Blaise Castle Estate

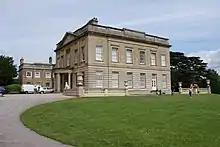
The mansion house at Blaise Castle Estate

In the later 18th century, the estate was owned by a sugar merchant and investor in the slave trade, Thomas Farr, who bought it from Astry's descendants in 1762; he built the sham castle. Farr went bankrupt when ships he owned were blockaded during the American Revolutionary War, and the estate was bought in 1778 by Denham Skeate, a lawyer from Bath. Eleven years later he sold it to John Harford, a wealthy Bristol merchant and banker, who demolished the old house in 1789 and had the present two-storey Neoclassical Blaise Castle House built in 1796–1798, designed by William Paty. It is a square stone block with adjoining domestic offices which are faced with stucco. The north west entrance front has five bays with a central semicircular projecting porch with Ionic columns. It is a grade II* listed building, though described by Simon Jenkins as "solid, simple and unexciting". John Nash added a connected conservatory or orangery around 1805 or 1806, and in 1832–1833, Charles Robert Cockerell designed the Picture Room for Harford's son, John Scandrett Harford, who had inherited the estate after his father's death in 1812. The Picture Room extends into a portico which has six Ionic columns. This now houses a display of paintings from the Bristol City Museum and Art Gallery. The hall has bas-relief medallions by Bertel Thorvaldsen.